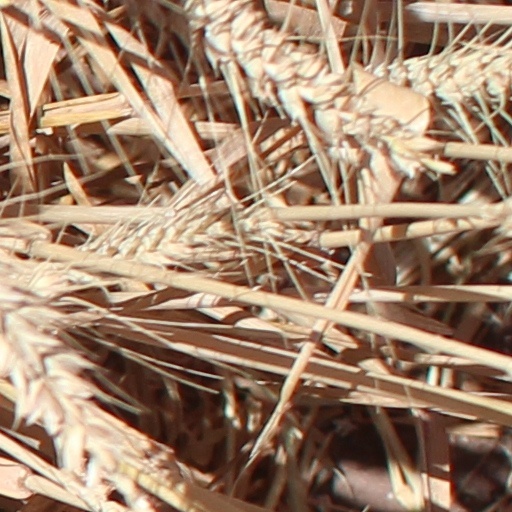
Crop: wheat